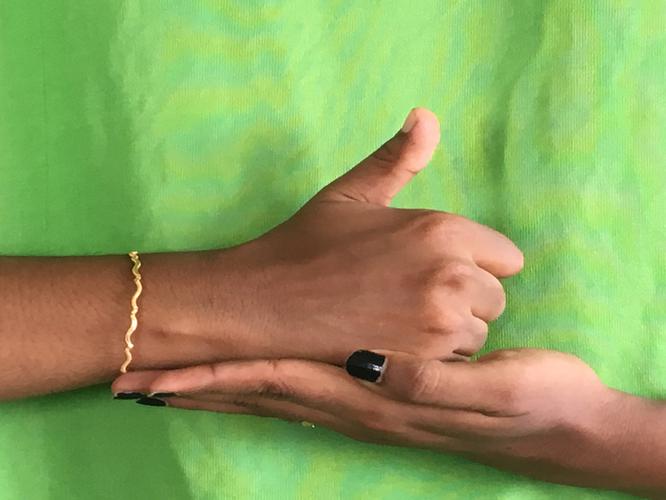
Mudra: Shivalinga
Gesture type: double_hand